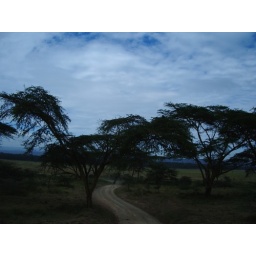
The tree ahead has baboons in it.I am riding in seats on top of the truck.The baboons are armed with poop.